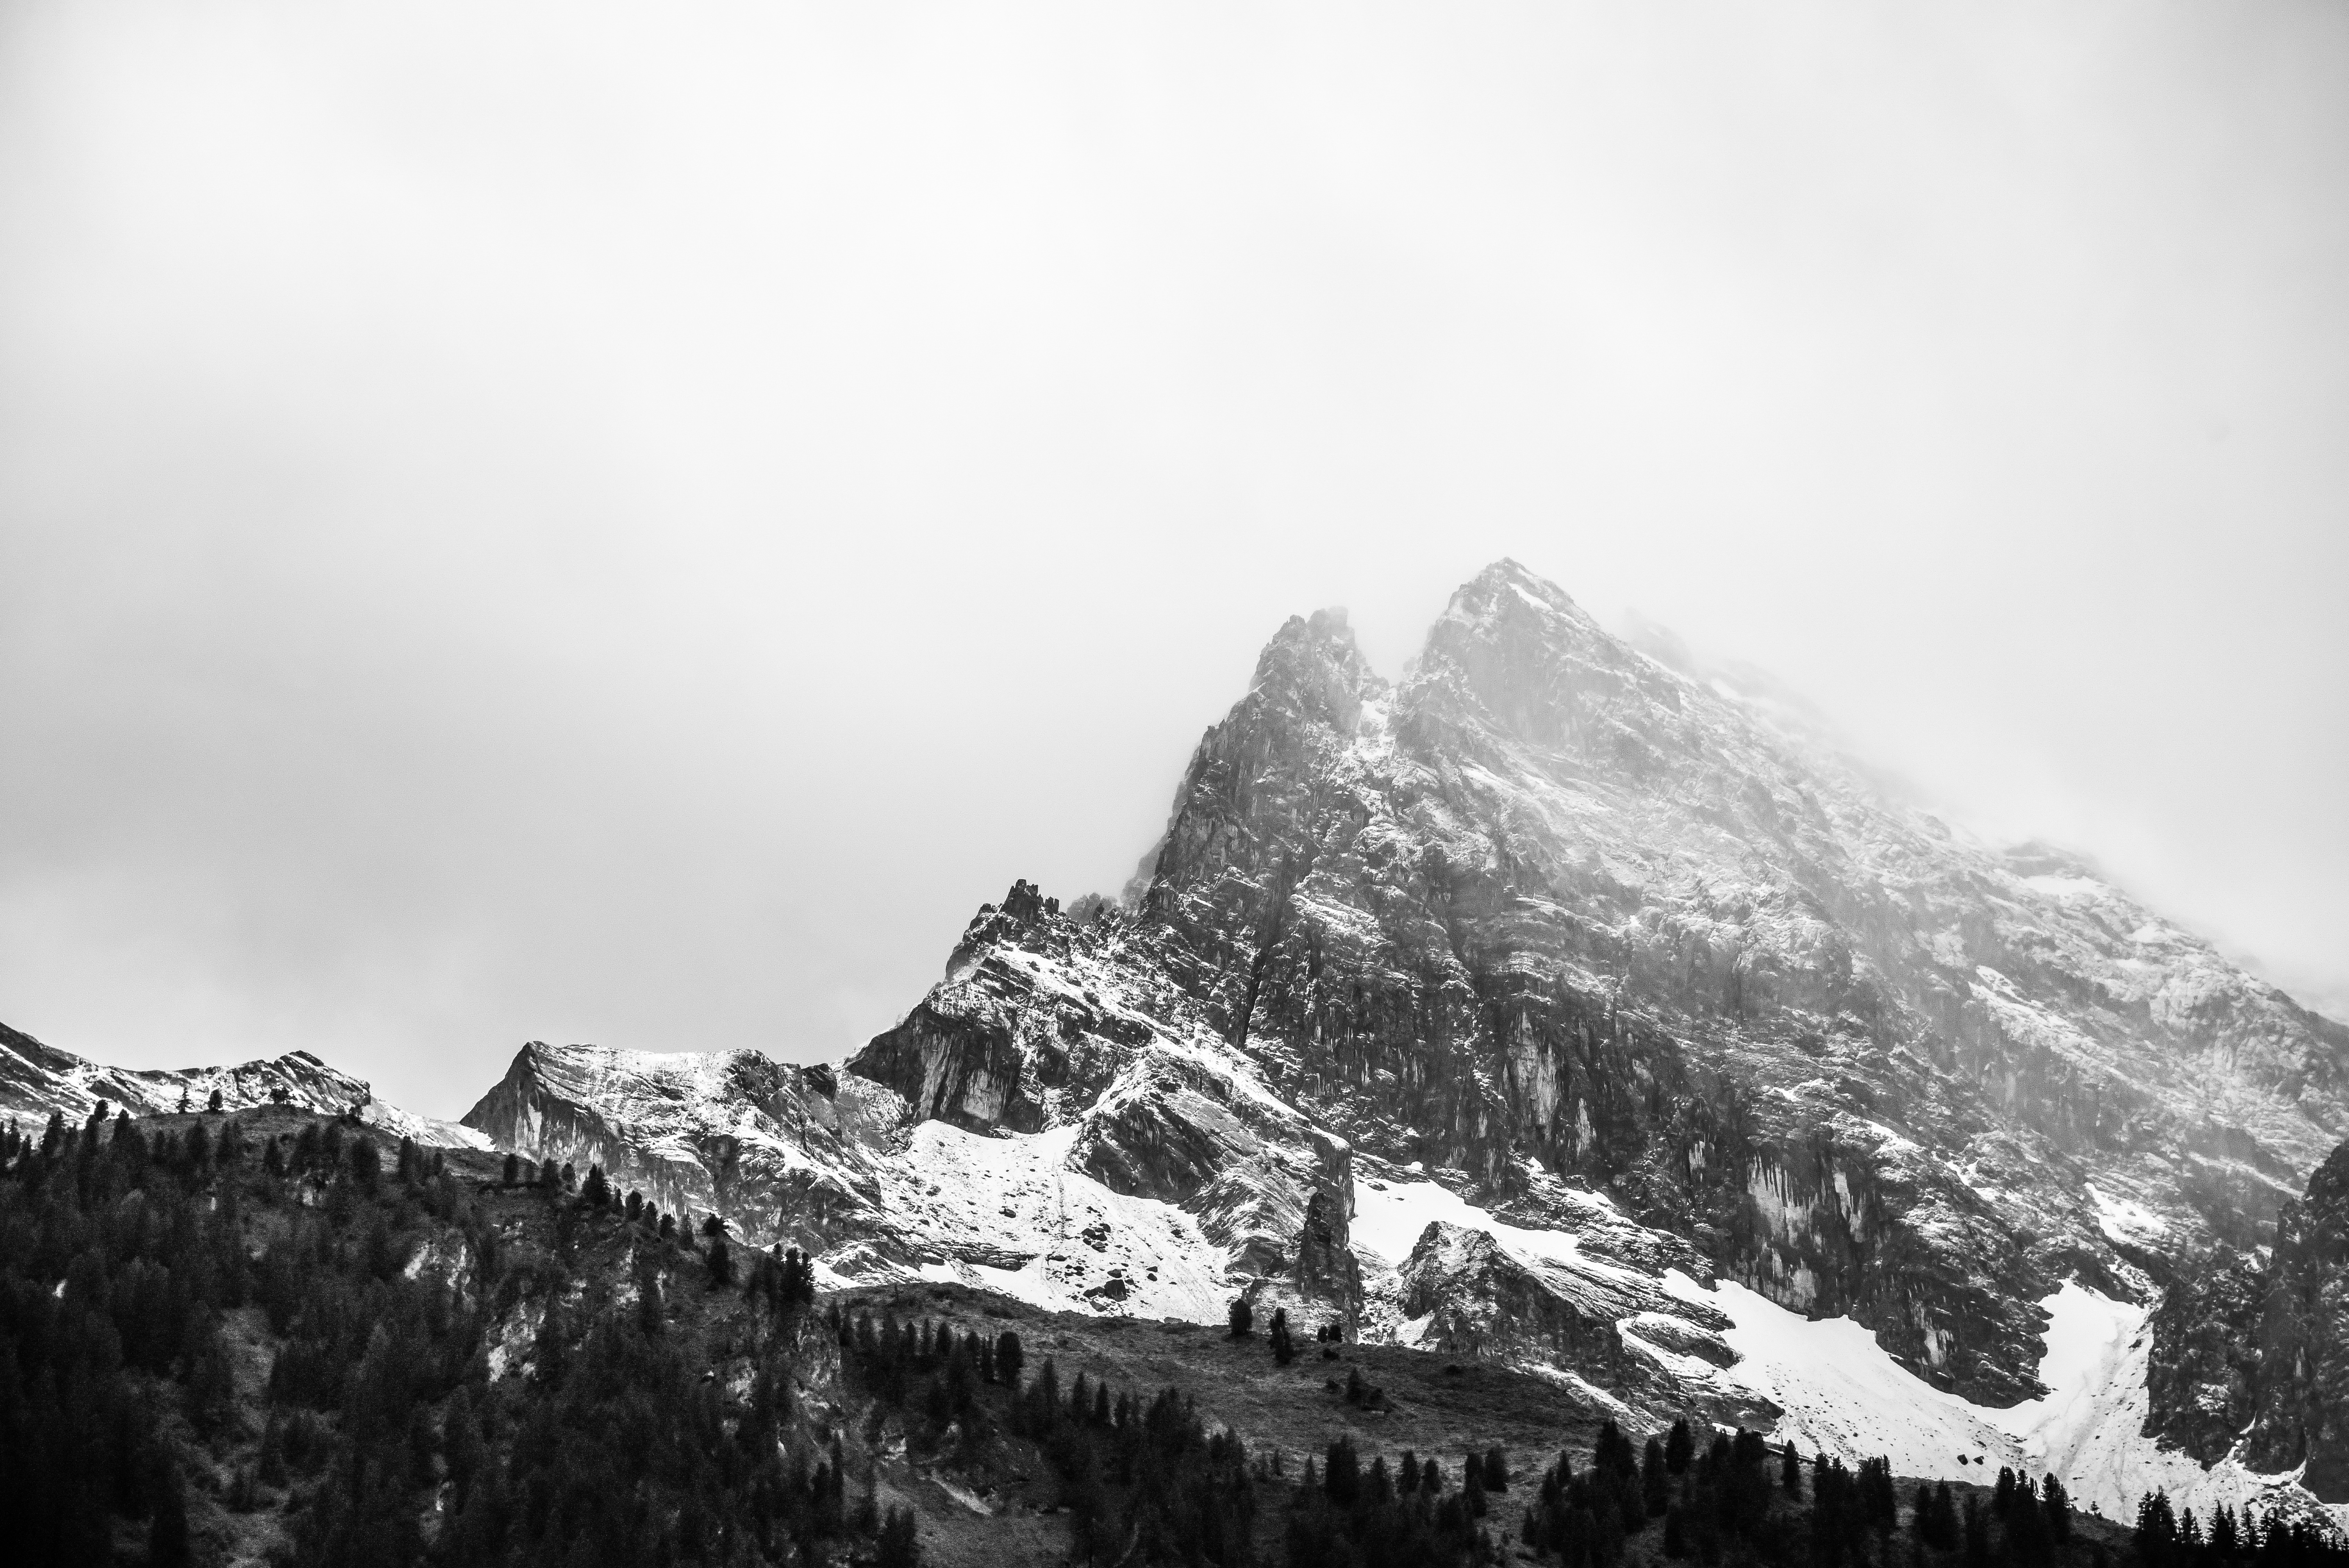
tree, nature, rock, mountain, snow, winter, cloud, black and white, white, photography, hill, mountain range, weather, monochrome, ridge, summit, alps, landform, monochrome photography, geographical feature, atmospheric phenomenon, mountainous landforms